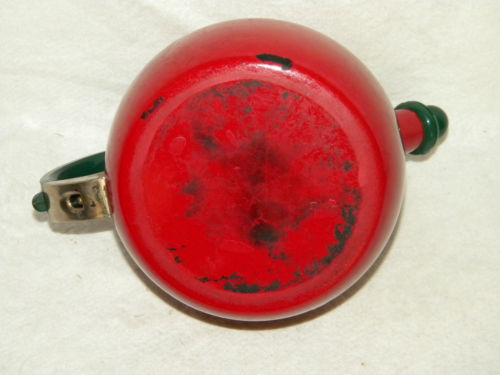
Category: kettle